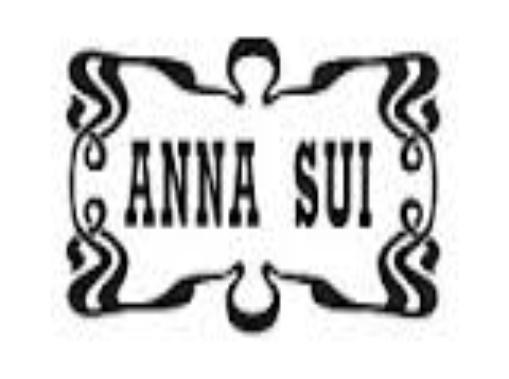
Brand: Anna Sui
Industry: Clothes